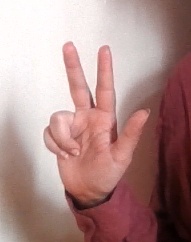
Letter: al